Emotion classification

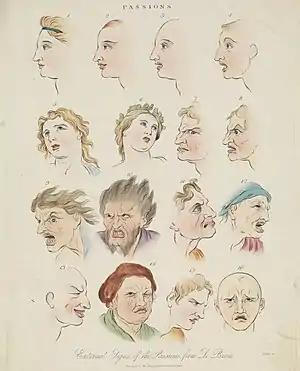
Colored intaglio prints by Charles Le Brun and J. Pass depicting the facial expressions of sixteen emotions

Emotion classification, the means by which one may distinguish or contrast one emotion from another, is a contested issue in emotion research and in affective science.